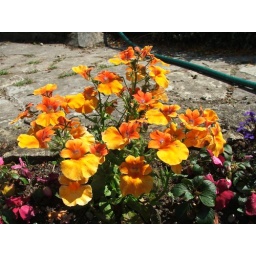
Some orange nemesia flowers in my Grandad's garden in Southampton